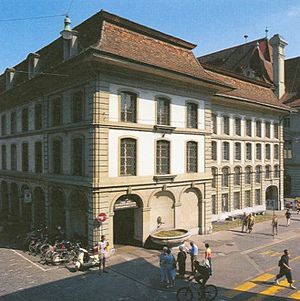
Berns borgerbibliotek
Berns Borgerbibliotek
Berns borgerbibliotek er et folkebibliotek beliggende på Münstergasse 63 i Bern i Schweiz.